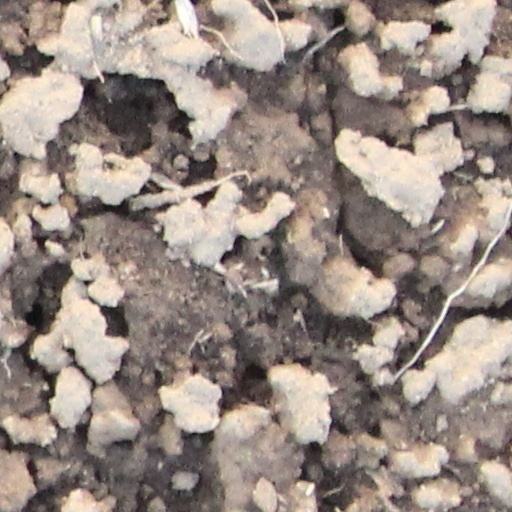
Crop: wheat